Nam Sam River

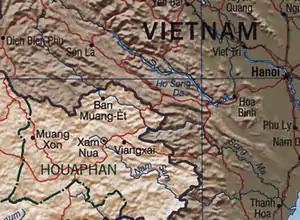
Nam Sam River on map

Chu River (name in Vietnam), also known as the Nam Sam River or Nam Xam River (name in Laos), is the largest tributary of Mã River. It originates from Houa peak at 2062m near Xam Neua town, Houaphanh Province in eastern Laos and travels east to meander through the Nghệ An and Thanh Hóa provinces of Vietnam. It joins Mã River on the left in Thiệu Hóa.